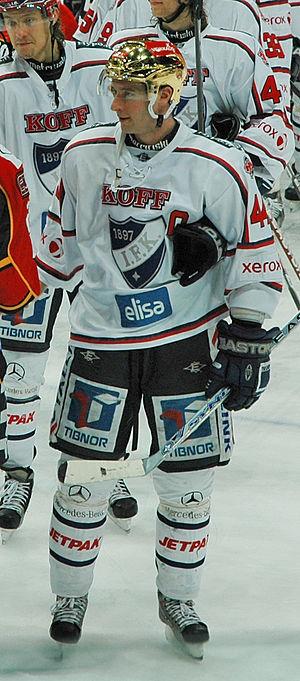
Kim Hirschovits est un joueur professionnel finlandais de hockey sur glace. Il évolue au poste d'attaquant.